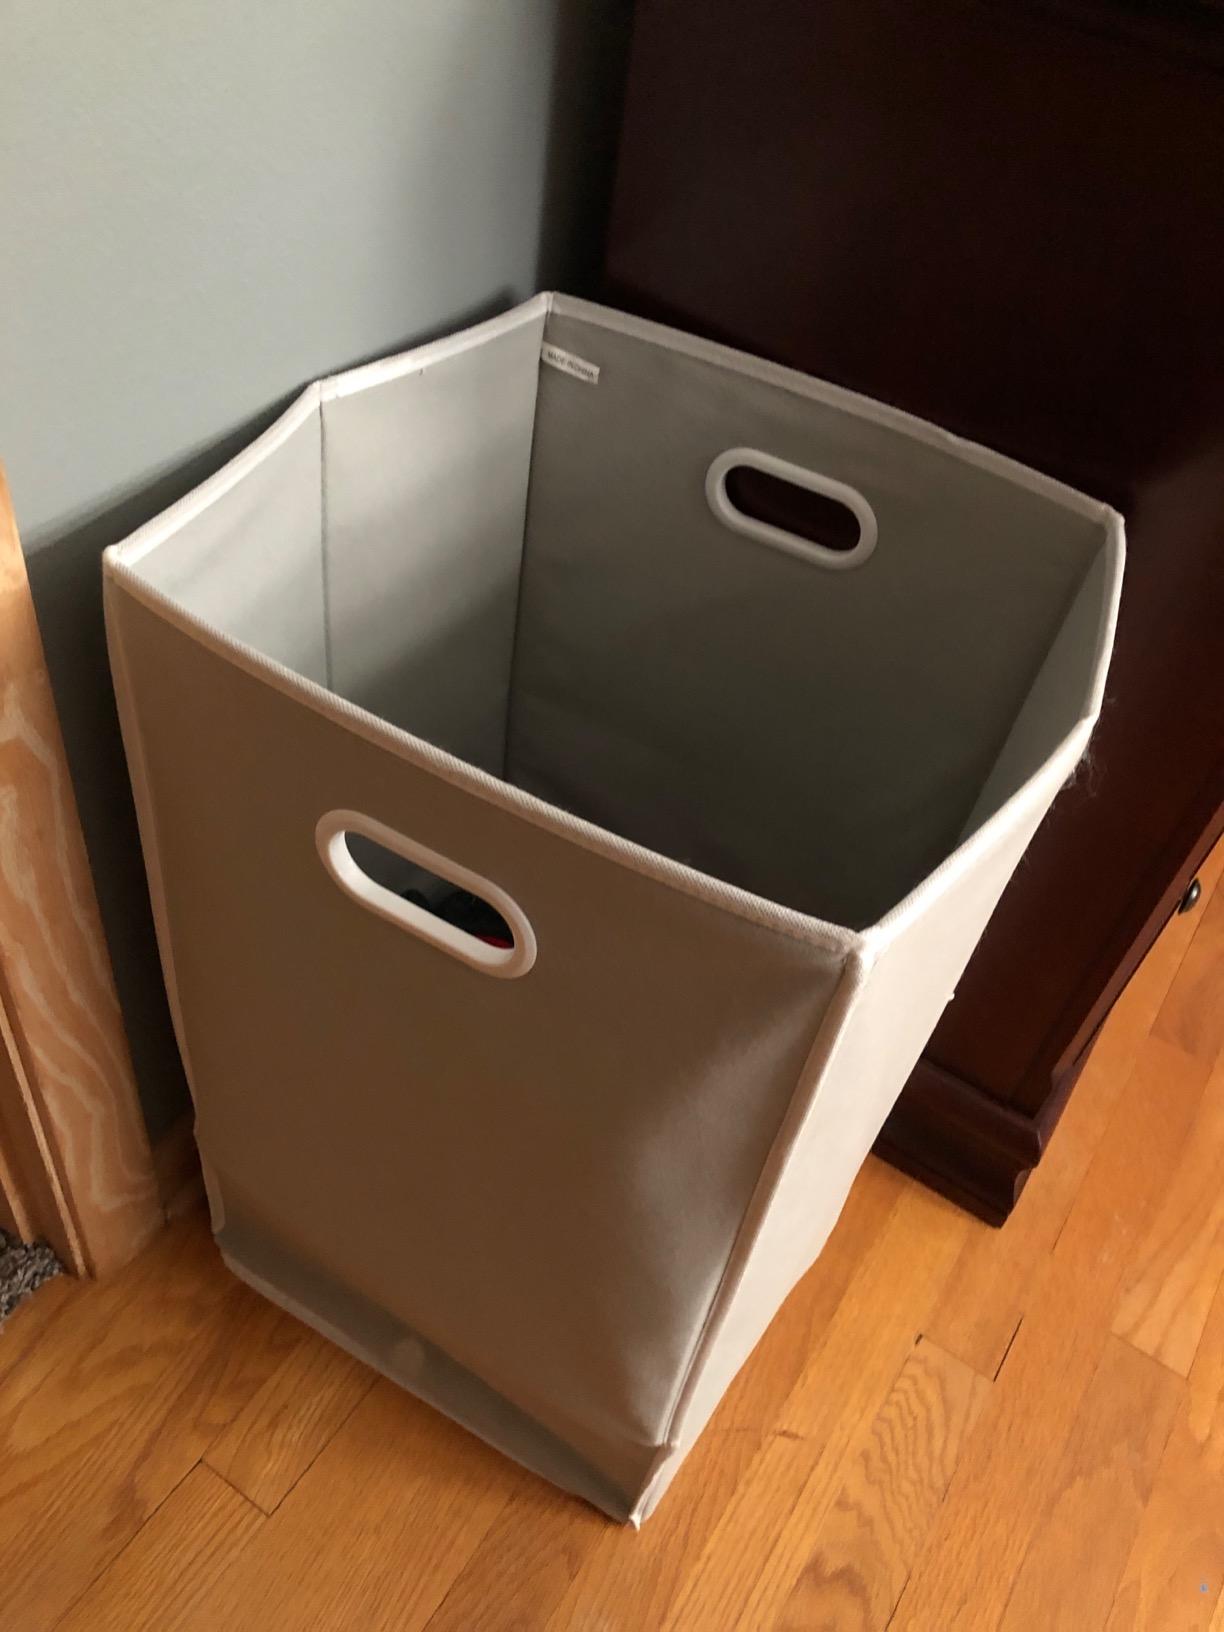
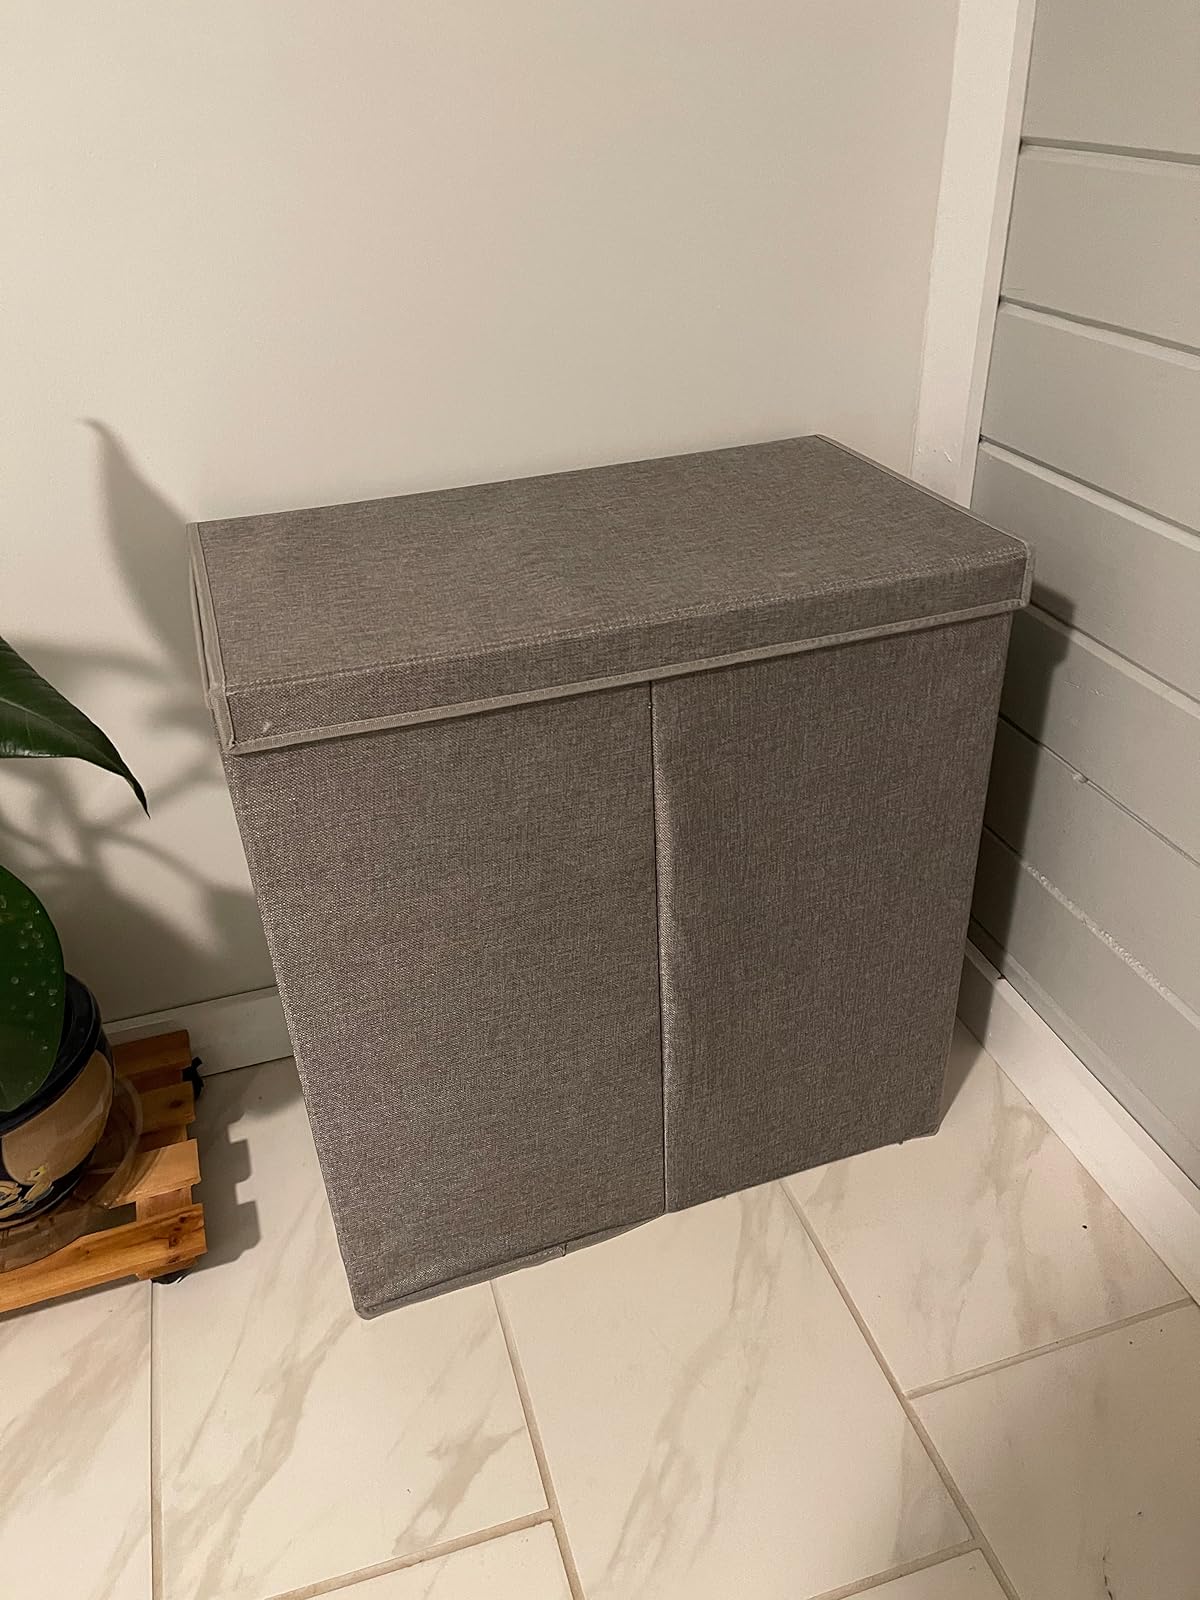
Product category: items_hamper
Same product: no